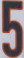
Number: 5